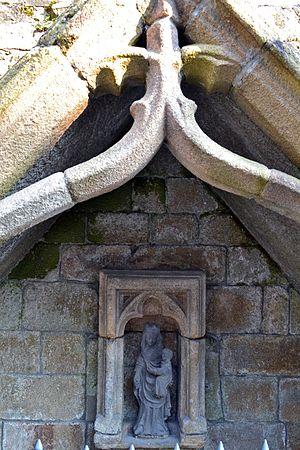
Fontaine de la Gloire et sa Vierge à l'Enfant à Saint-Pol-de-Léon.